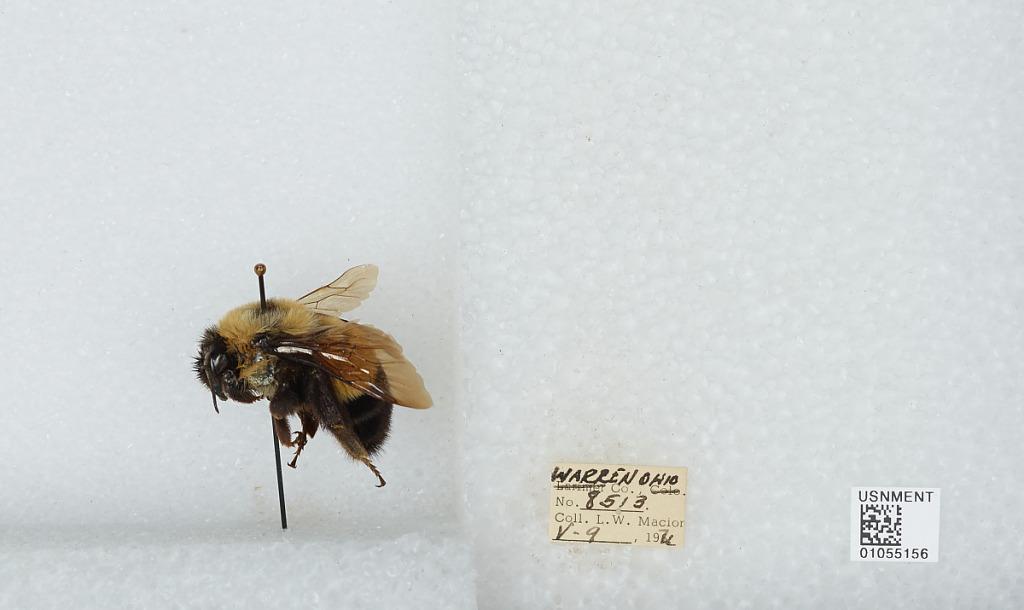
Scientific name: Bombus (Bombus) affinis Cresson
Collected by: L. Macior
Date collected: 1971-5-9
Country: United States
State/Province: Ohio
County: Warren
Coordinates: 39.4242, -84.1856